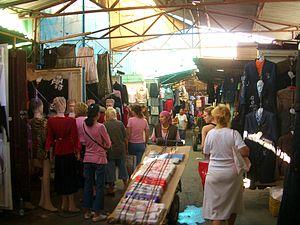
Le Kirghizistan, Kirghizstan ou Kirghizie, en forme longue la République kirghize, est un pays d'Asie centrale. Extrêmement montagneuse, peuplée à l'origine par des populations nomades, cette ancienne république de l'URSS a obtenu son indépendance lors de l'effondrement de cette dernière en 1991. Ses habitants s'appellent les Kirghizes. Les deux langues officielles sont le kirghize, une langue turque, et le russe.